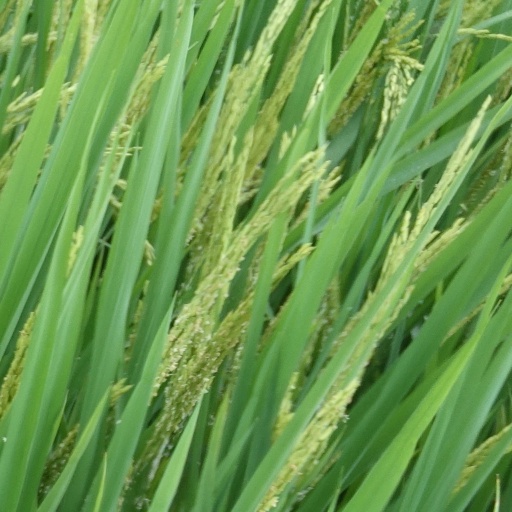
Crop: rice